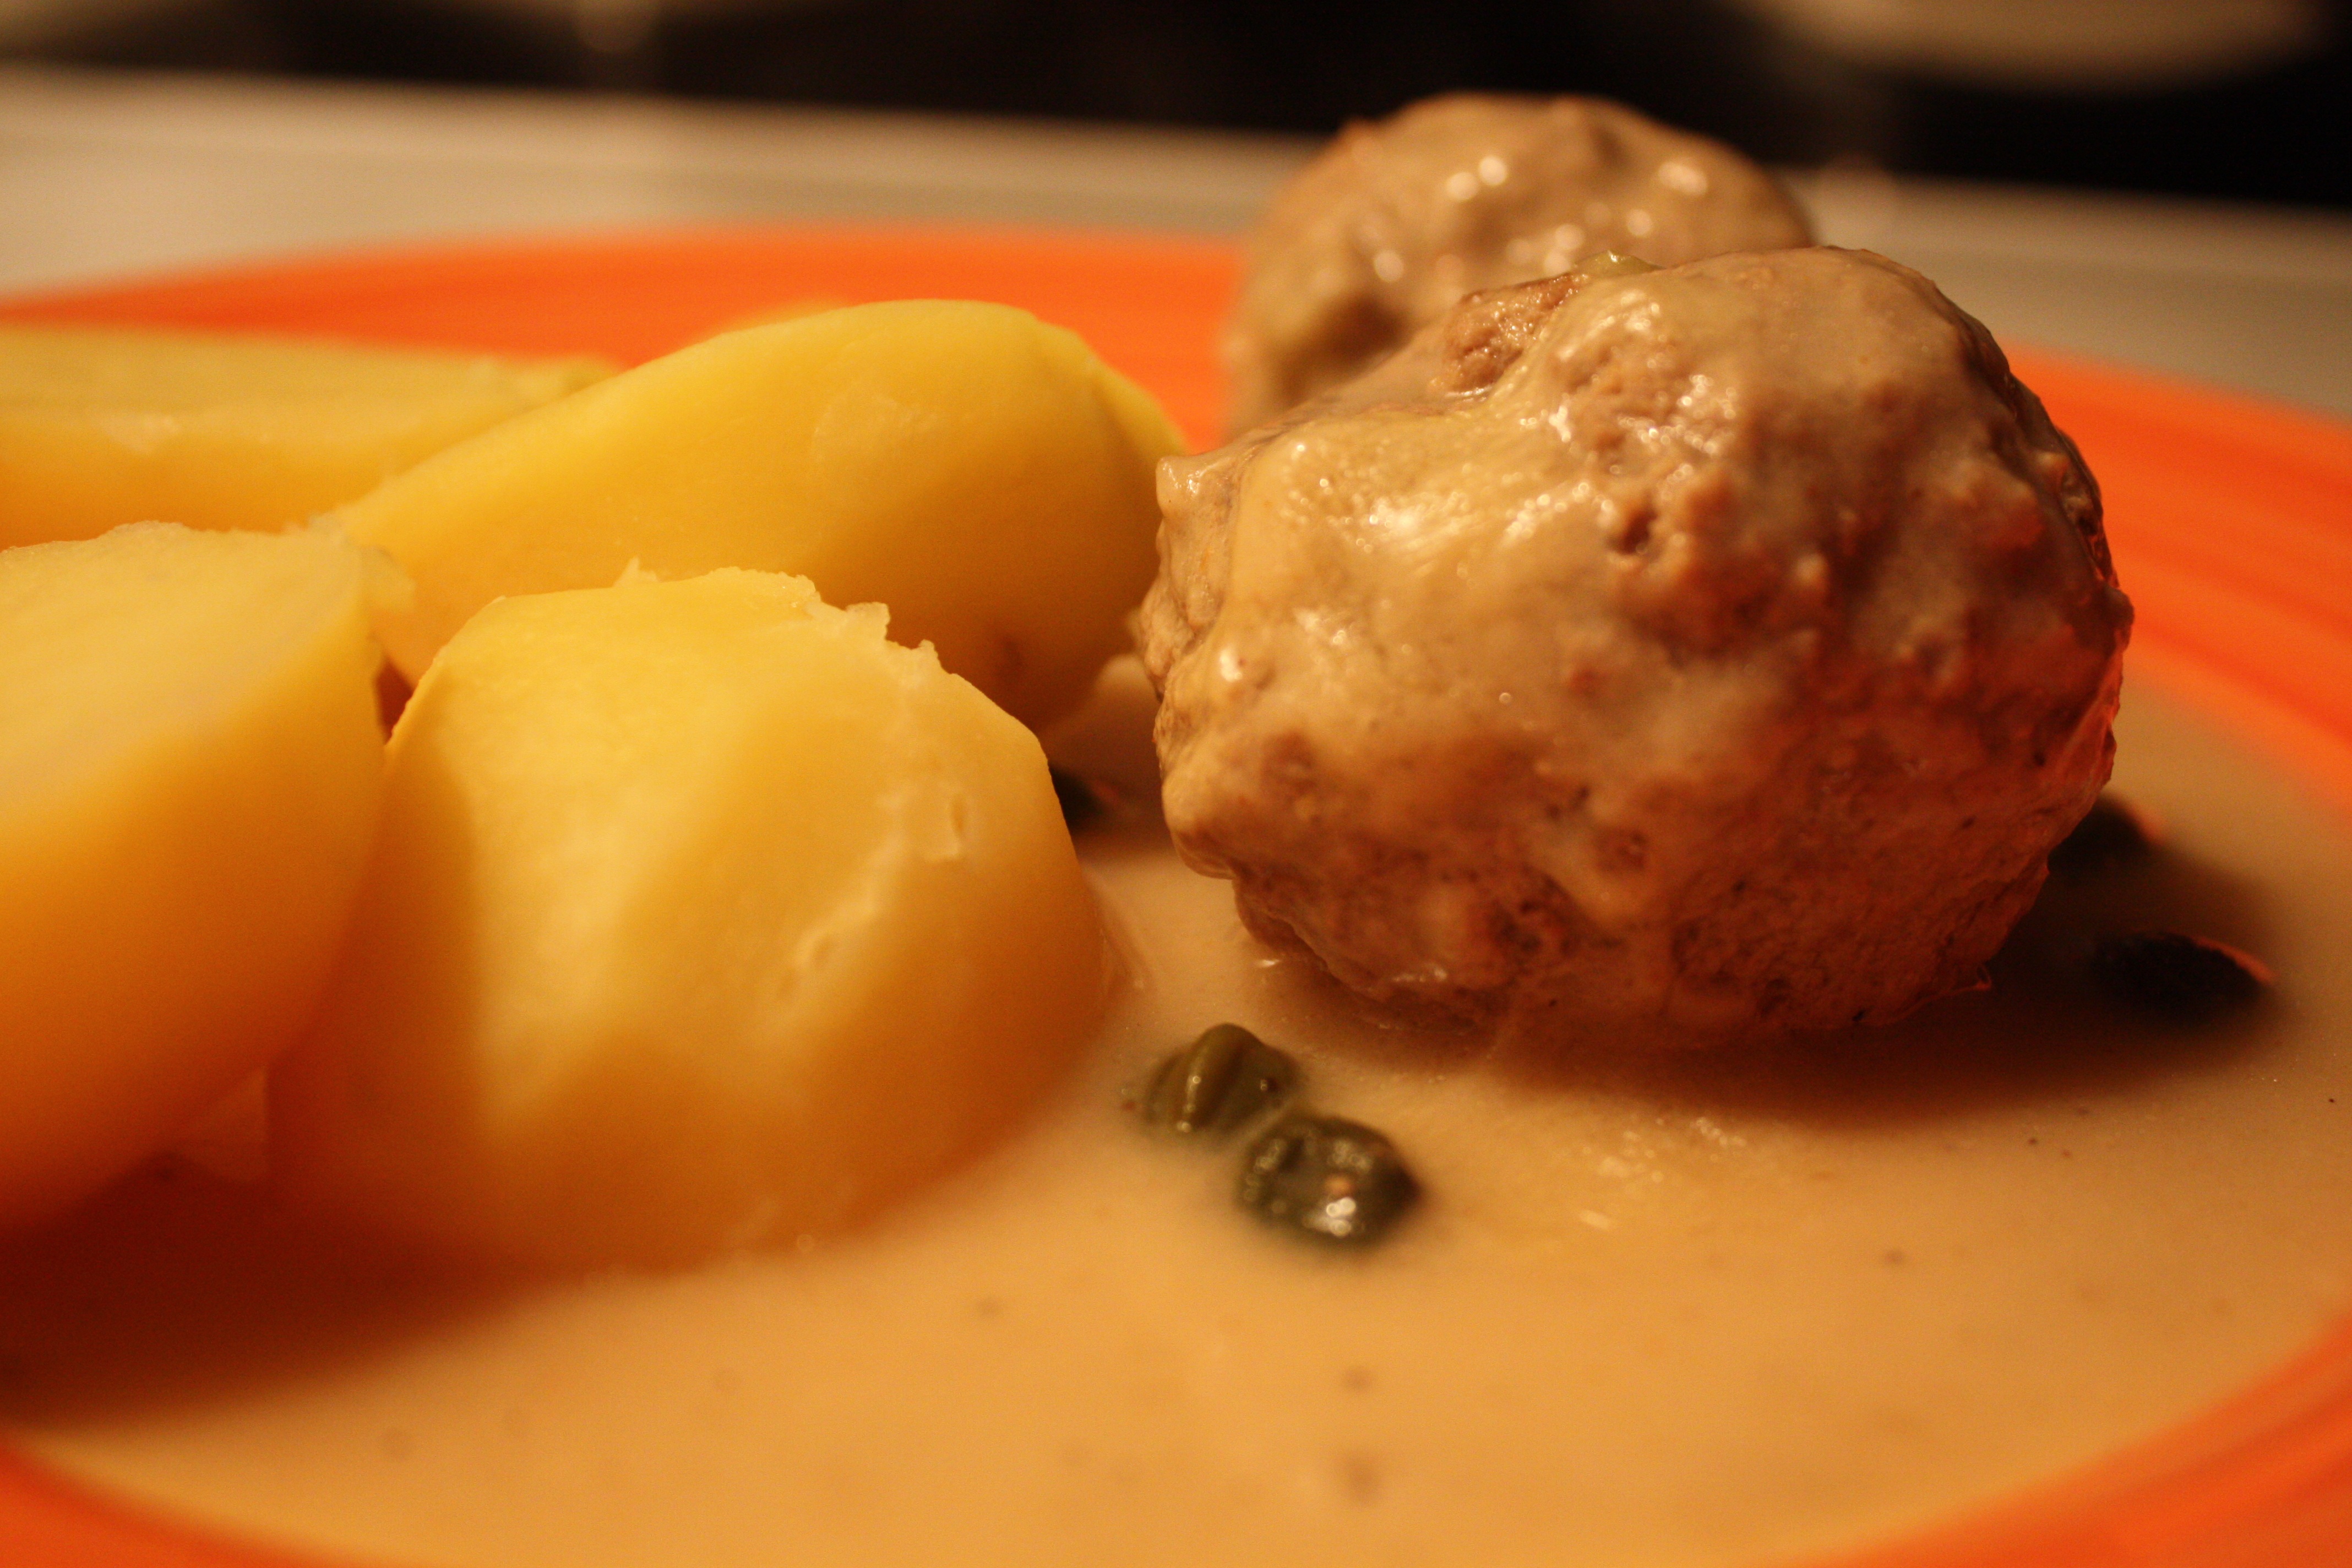
dish, food, produce, kitchen, dessert, eat, meat, cuisine, sauce, delicious, cook, court, classic, roux, capture, meatballs, minced meat, potatoes, anchovies, salt potatoes, meatball, favorite dish, kane, konigsberg, caper sauce, so klopse, cooking meatballs